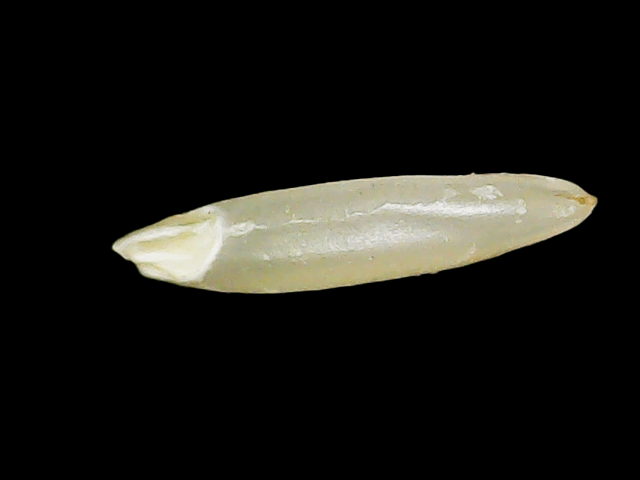
Rice variety: Binadhan25